Reginald Tyrwhitt

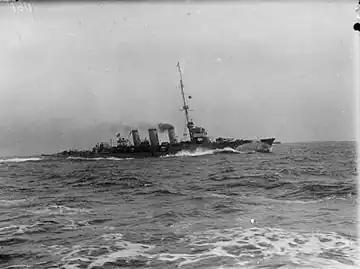
The cruiser , Tyrwhitt's flagship during the Battle of Heligoland Bight

Tyrwhitt was given command of the Harwich Force at the start of the First World War flying his broad pendant in the protected cruiser . With his flag in the light cruiser , Tyrwhitt led a supporting naval force of 31 destroyers and two cruisers at the Battle of Heligoland Bight in August 1914 in which action the 1st Battlecruiser Squadron under Sir David Beatty sank three German cruisers and one German destroyer with minimal loss of allied warships. For this action Tyrwhitt was appointed a Companion of the Order of the Bath on 21 October 1914.